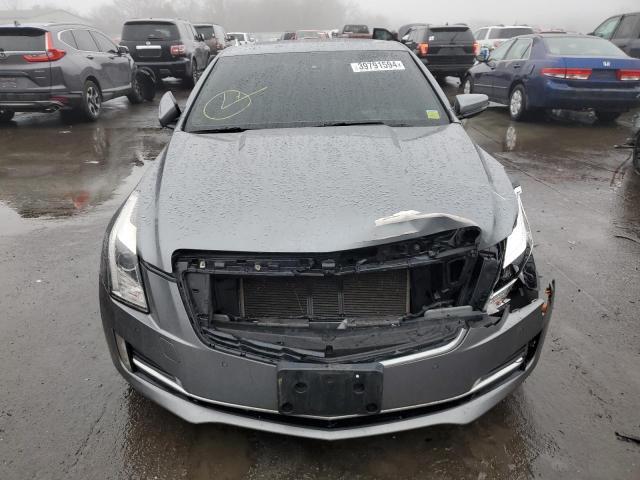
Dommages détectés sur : feu avant droit, feu avant gauche, capot, aile avant droite, aile avant gauche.
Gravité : majeur